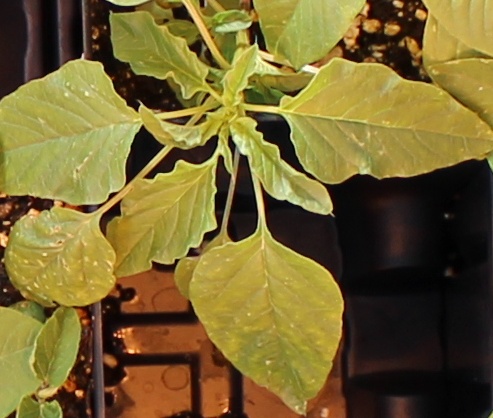
Label: Palmer Amaranth